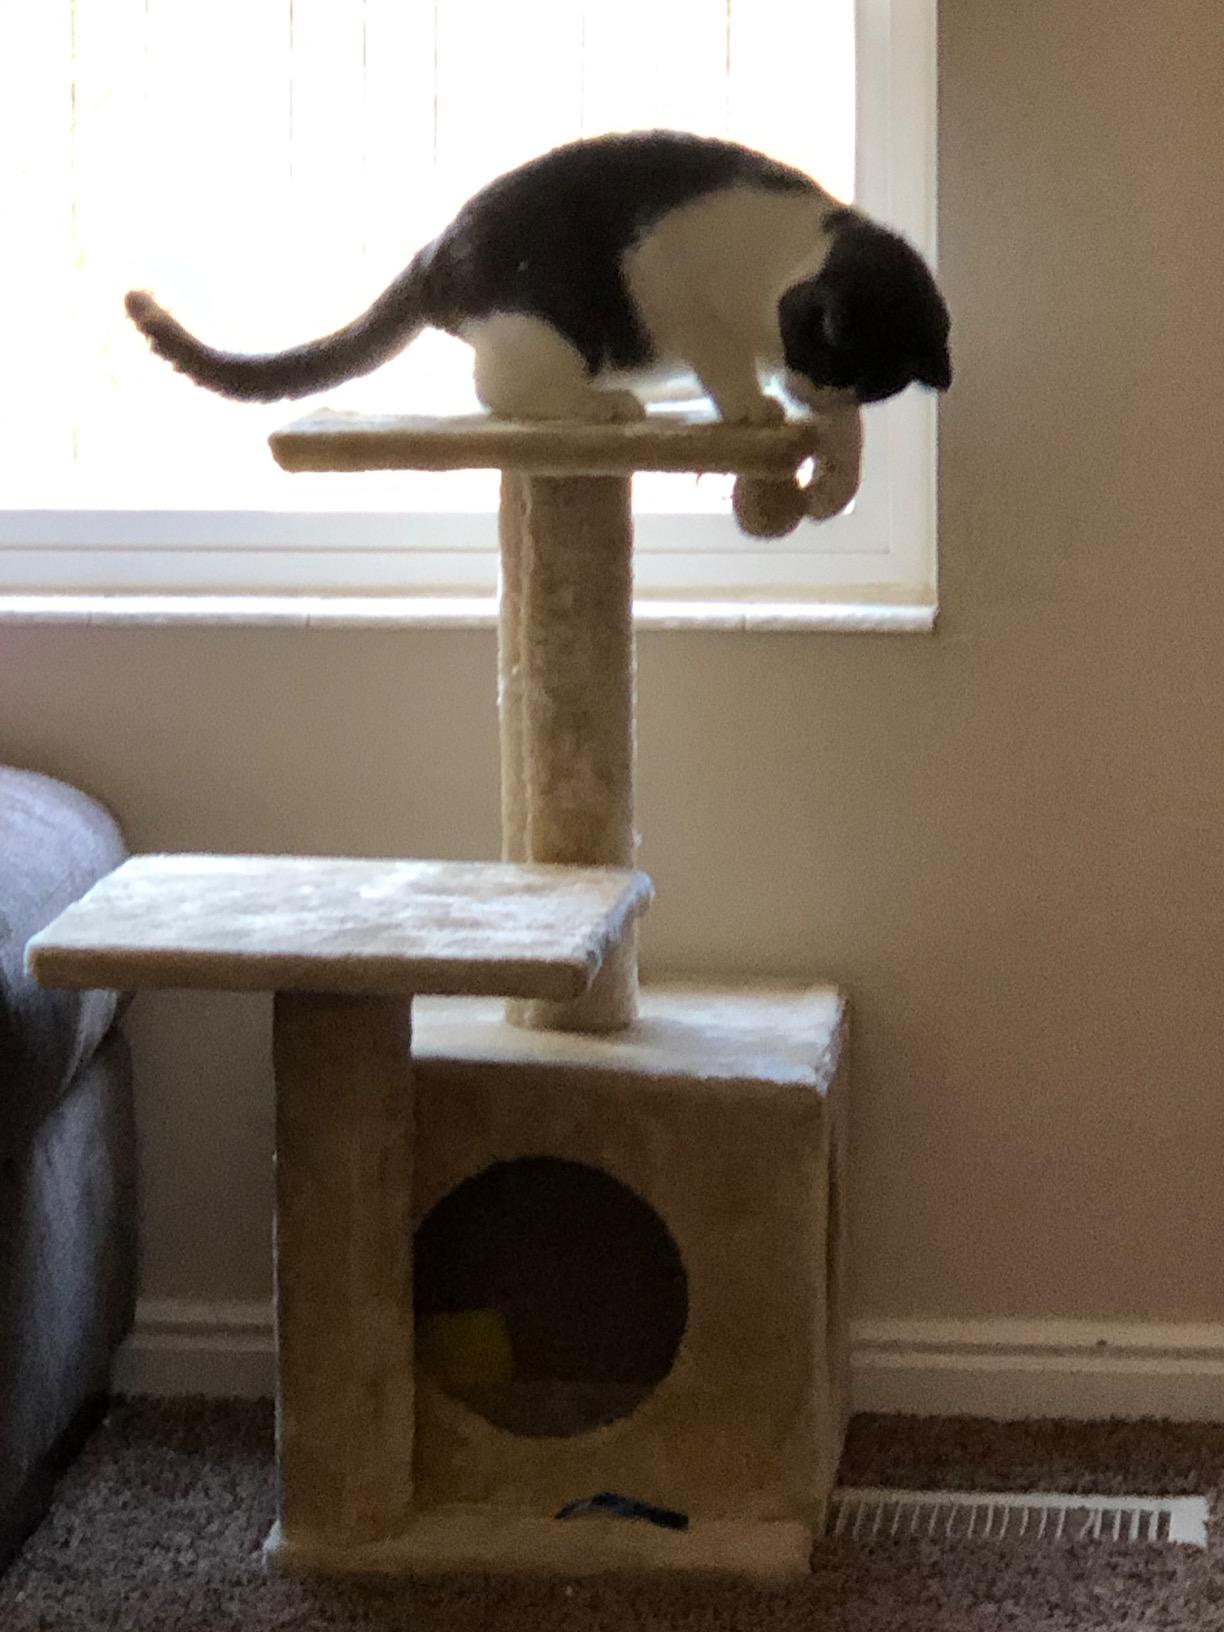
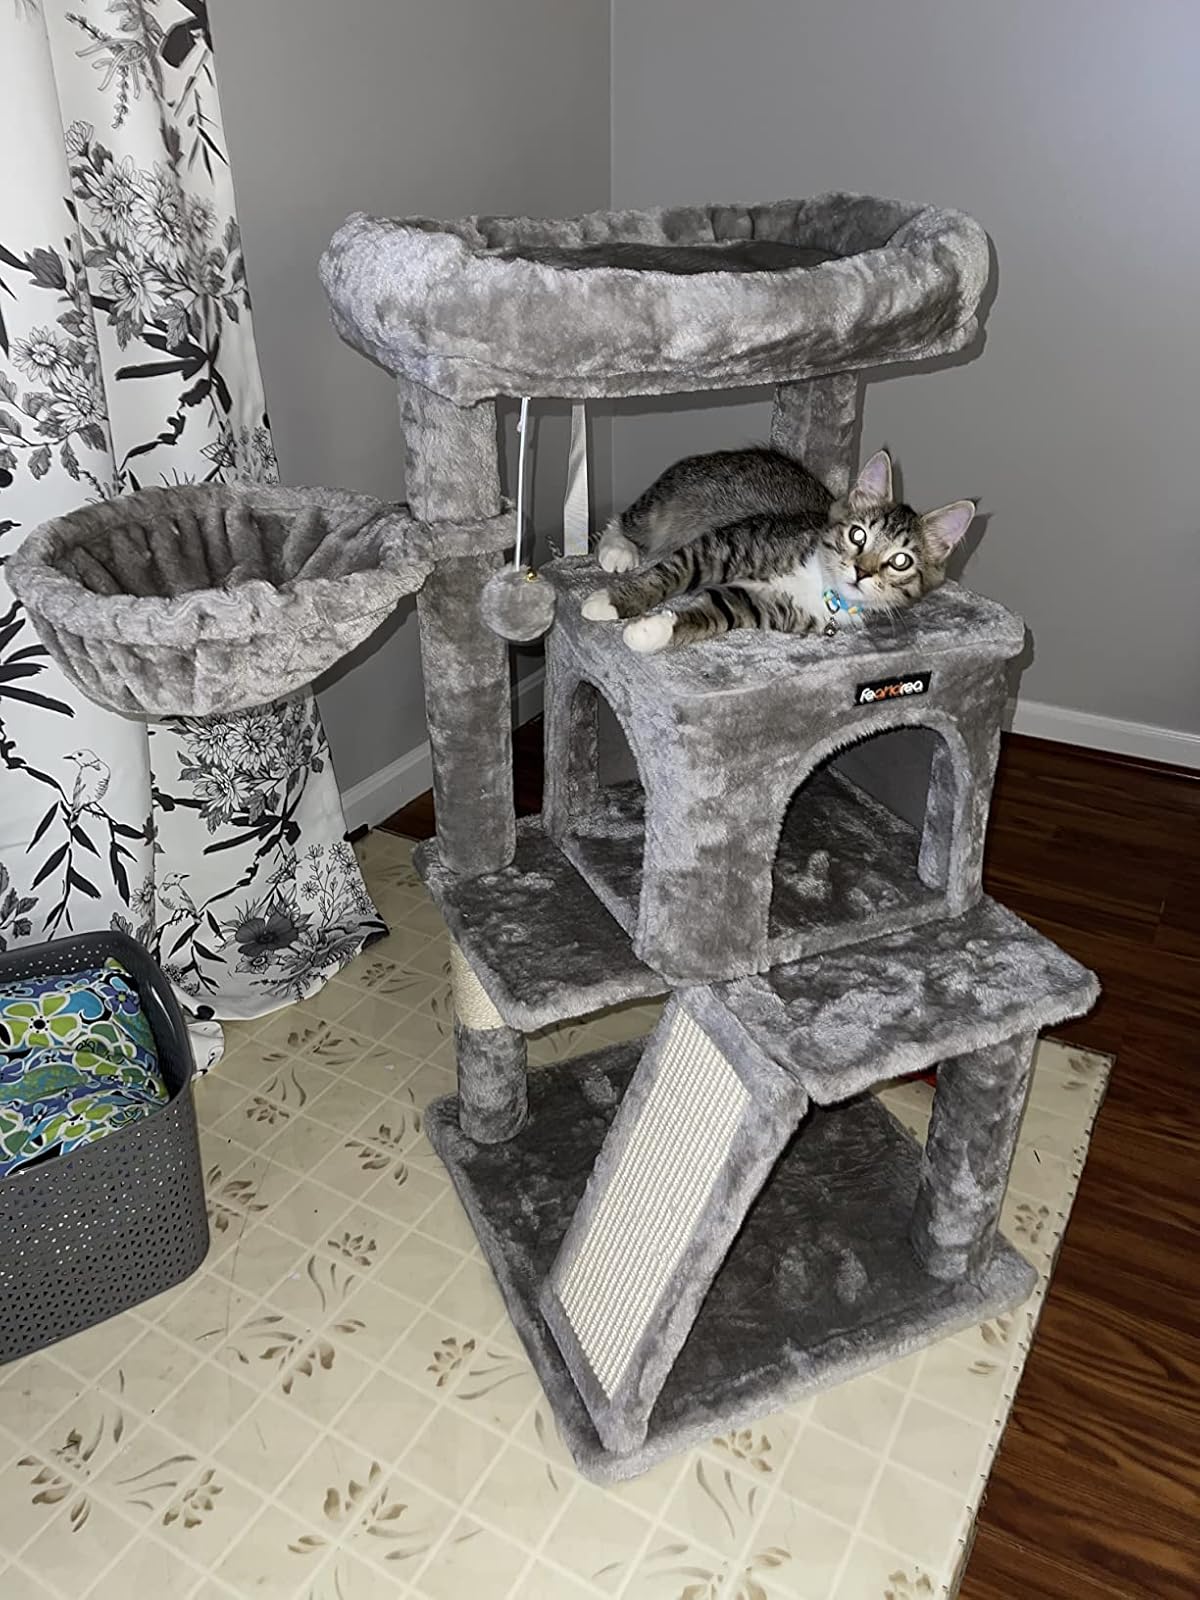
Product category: items_cat tree
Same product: no